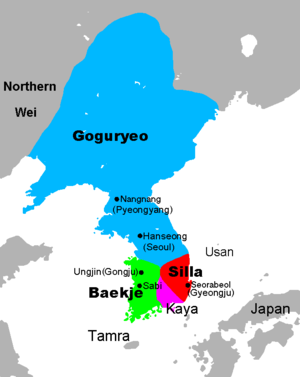
Les arts martiaux coréens sont des pratiques et des méthodes de combat militaires, à mains nues ou armées, qui ont été développées en Corée à la fois par des militaires et des civils dans différents buts d'autodéfense, de développement personnel, de loisir culturel et de compétition sportive. Parmi les plus connus, on peut citer le taekwondo, le hapkido et le taekkyon, ce dernier ayant été inscrit au patrimoine culturel immatériel de l'humanité de l'UNESCO en 2011.
Les langues japoniques forment une petite famille de langues regroupant le japonais et ses nombreux dialectes régionaux, avec les langues ryukyu.